Ted Stevens

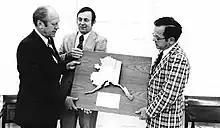
Stevens with then-President Gerald Ford and U.S. Representative Don Young in 1975

Stevens, illegally, also took part in lobbying for the statehood bill, working closely with the Alaska Statehood Committee from his office at Interior. Stevens hired Marilyn Atwood, daughter of "Anchorage Times" publisher Robert Atwood, who was chairman of the Alaska Statehood Committee, to work with him in the Interior Department. "We were violating the law", Stevens told a researcher in an October 1977 oral history interview for the Eisenhower Library. Stevens explained in the interview that they were violating a long-standing statute against lobbying from the executive branch. "We more or less masterminded the House and Senate attack from the executive branch." Stevens and the younger Atwood created file cards on Congressmen based on their backgrounds, identity and religious beliefs, as he later recalled in the 1977 interview. "We'd assigned these Alaskans to go talk to individual members of the Senate and split them down on the basis of people that had something in common with them." The lobbying campaign extended to presidential press conferences. "We set Ike (Eisenhower) up quite often at press conferences by planting questions about Alaska statehood", Stevens said in the 1977 interview. "We never let a press conference go by without getting someone to try to ask him about statehood." Newspapers were also targeted, according to Stevens. "We planted editorials in weeklies and dailies and newspapers in the district of people we thought were opposed to us or states where they were opposed to us." Stevens then added "...Suddenly they were thinking twice about opposing us."